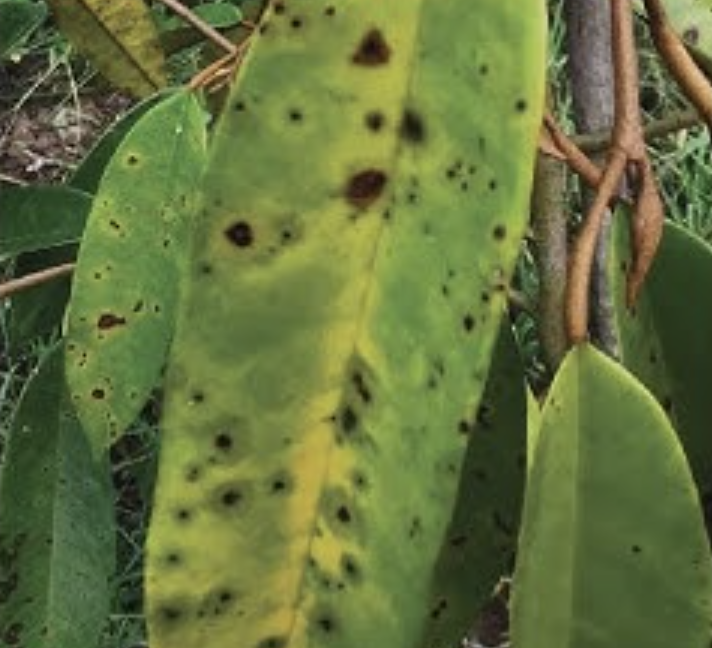
Label: canker_disease